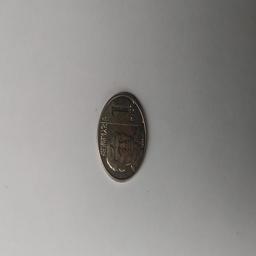
Label: 1_New_Front